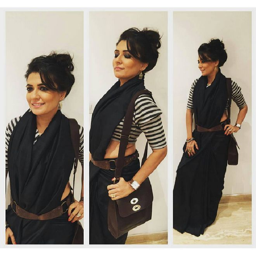
actor draped a black saree with a modern twist